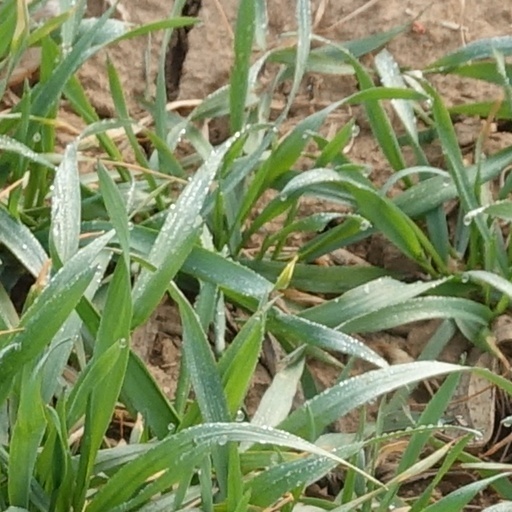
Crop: wheat